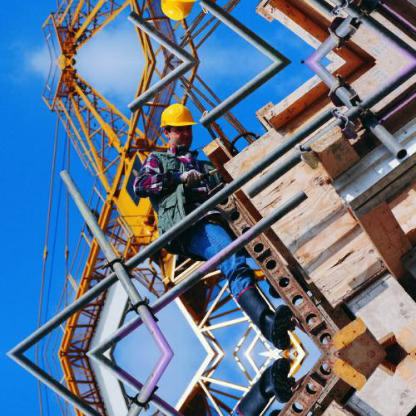
Objects in the image:
label: helmet
label: helmet